Tågerup Church

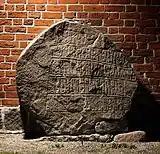
The Tågerup Runestone.

The church is noted for its frescos. Those in the vaults of the nave and the chancel were uncovered and restored by Jacob Kornerup in the 1880s. Further restoration work was completed by Egmost Otto Lind in 1943. The frescos in the chancel, the oldest, are from the mid-15th century. Christ is depicted sitting on three rainbows while Mary, kneeling and bare-breasted, calls him. John wears a camel hide. The symbols of the Evangelists surround the figure of Christ who is topped by a crown of thorns and a cross. The text reads "VENITE BENEDICTI PATRIS" and "ITE MALEDICTI IN". The style is simpler than normal with Christ's wounds depicted merely as small blots. The south segment depicts Pilate with a bowl of water. To the west, there are scenes of the whipping and the crucifixion with the two other victims and other figures including Mary and Mary Magdelene with a jug of ointment. The caption reads "Vere filius dei erat isle". The north segment displays scenes of the entombing and the resurrection.